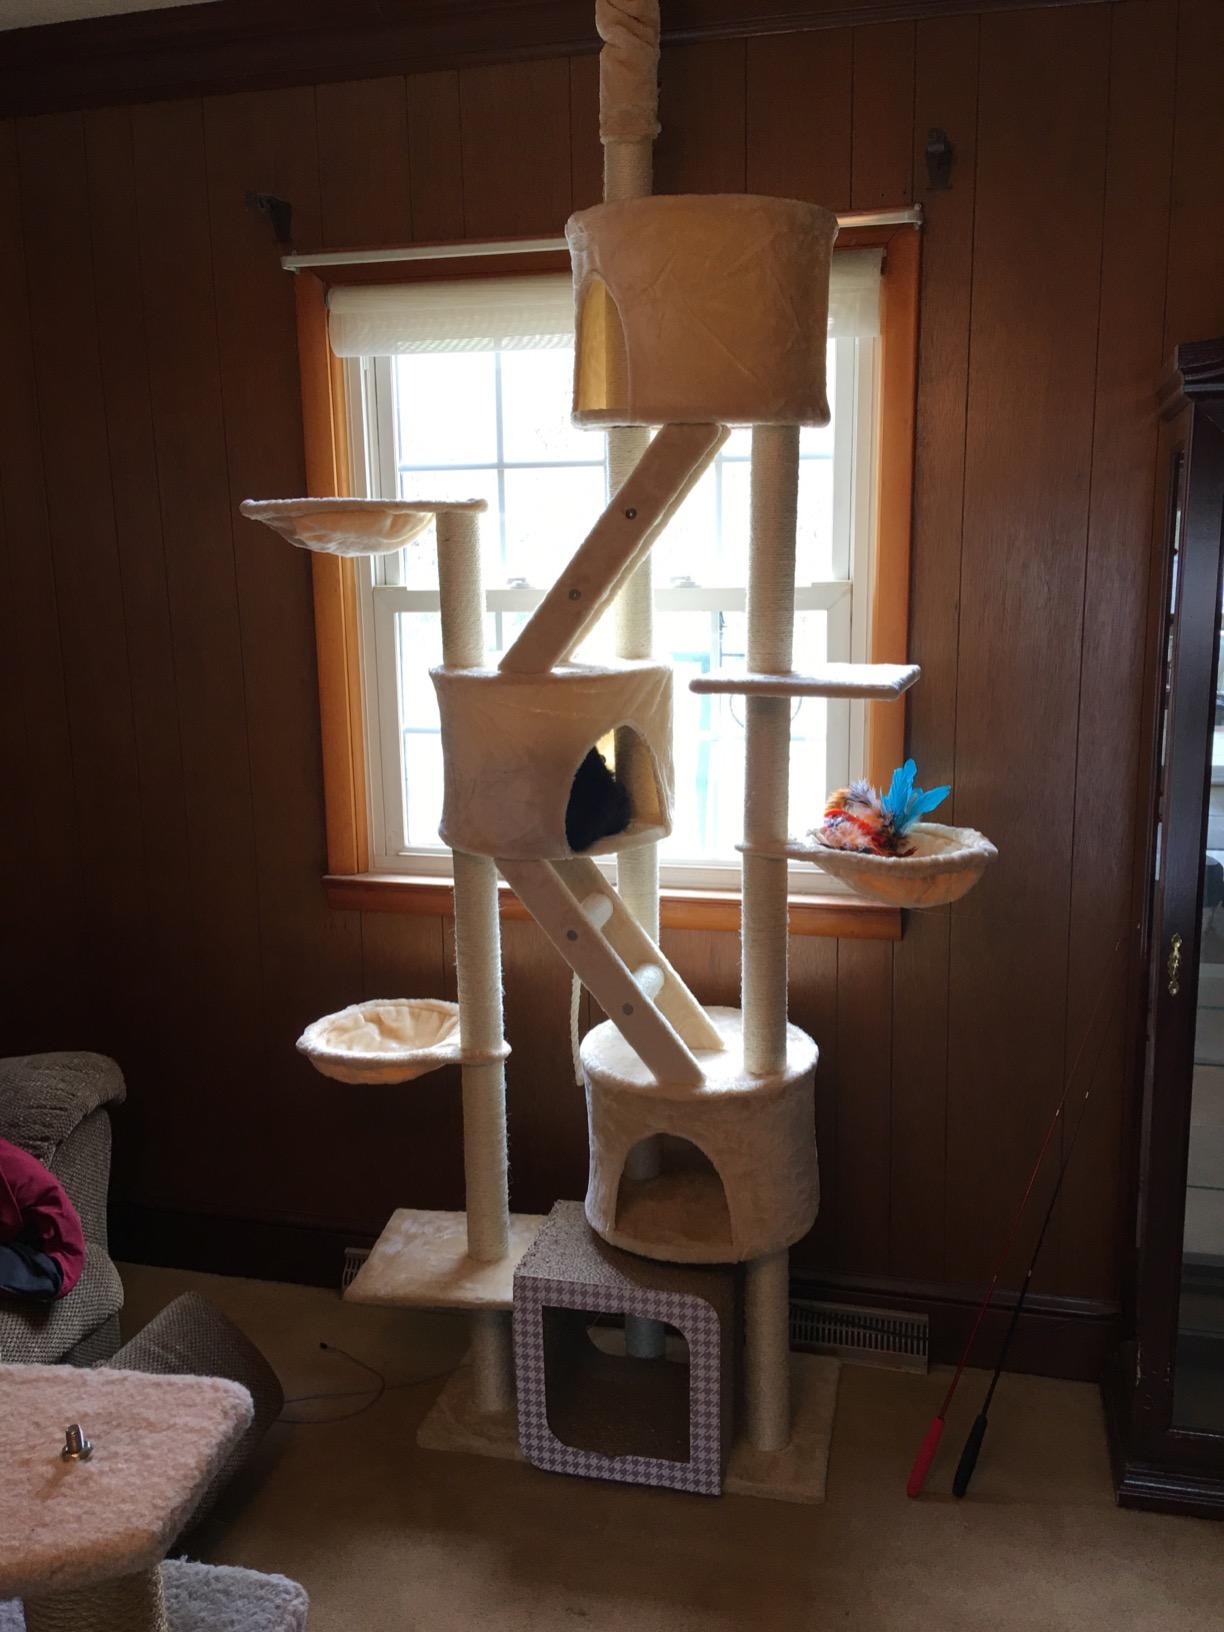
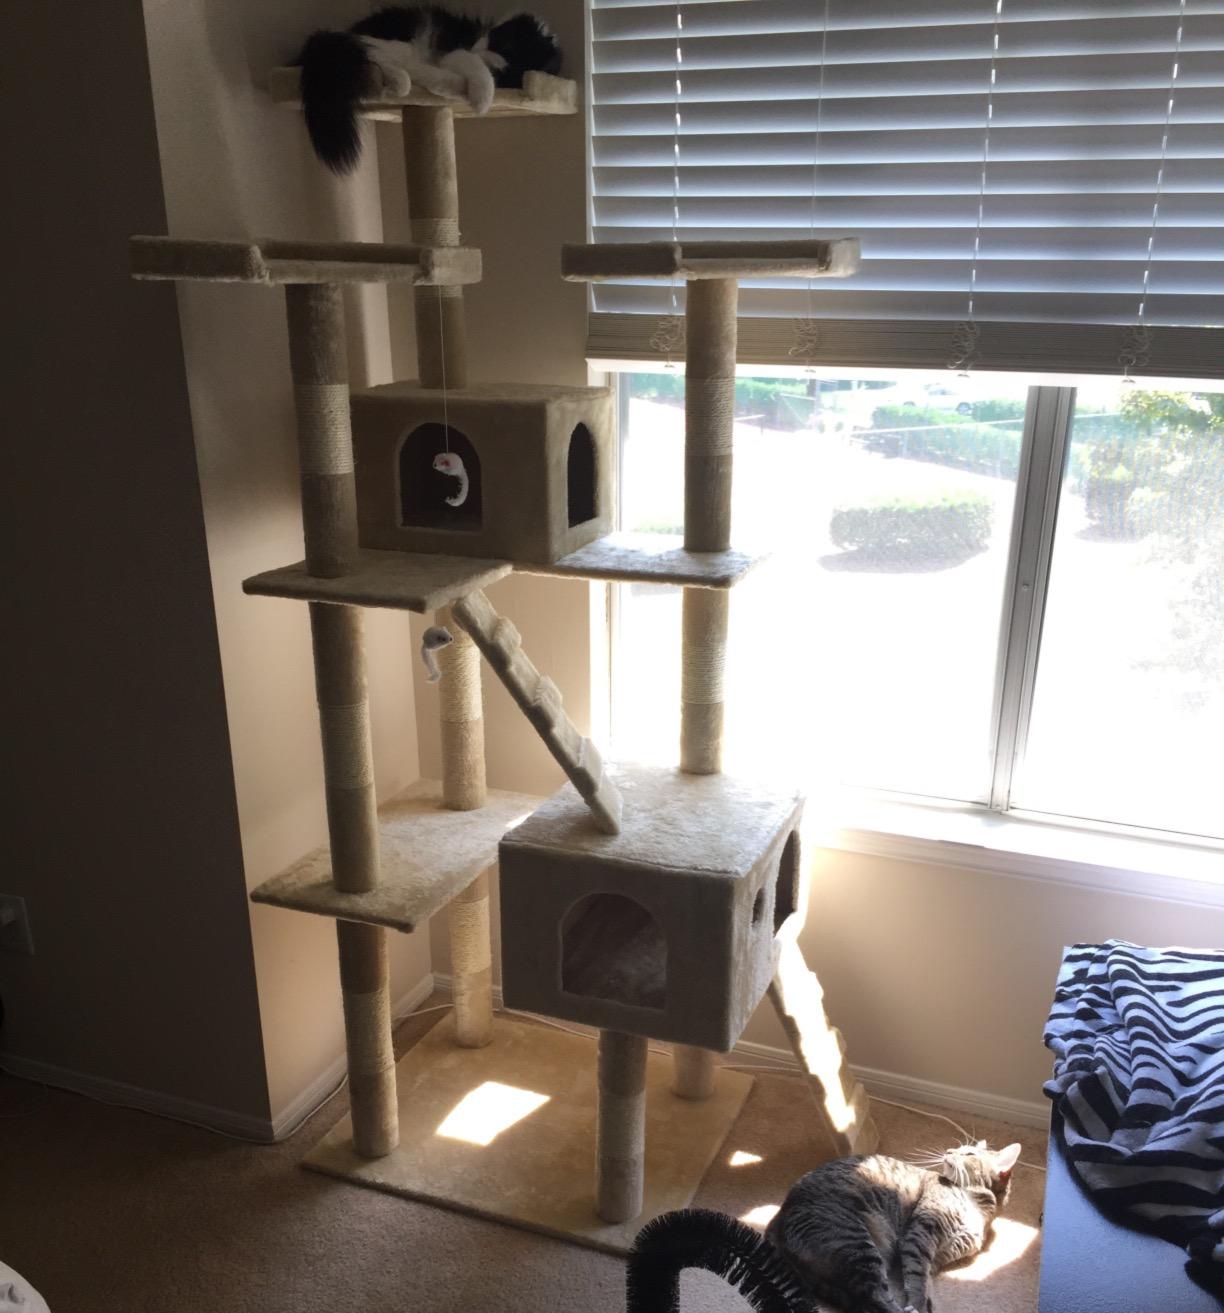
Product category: items_cat tree
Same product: no